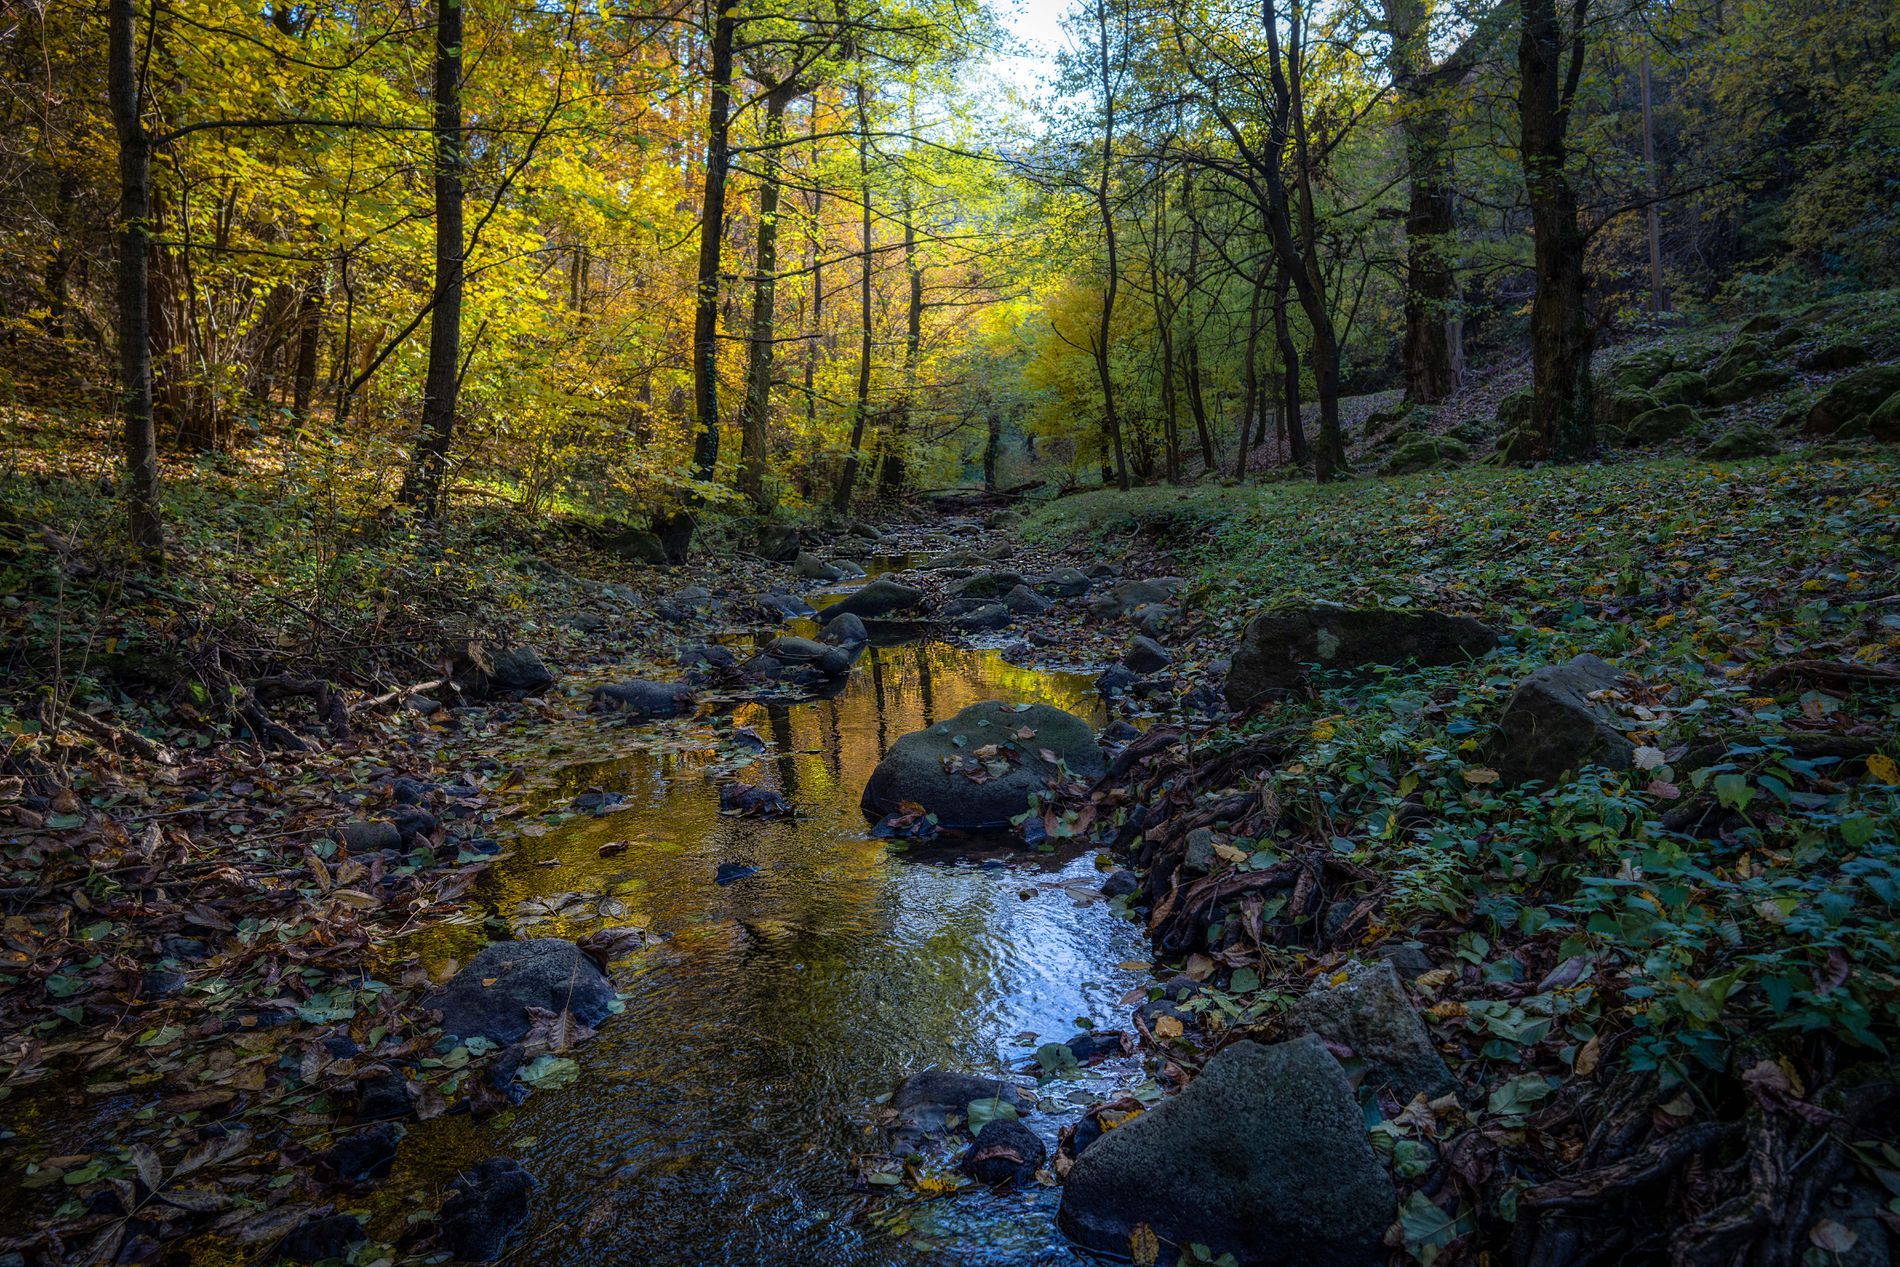
rainforest
The image depicts a rainforest scene with a shallow, rocky swamp .
The background consists of more trees and dense forest, fading into the distance.
The image depicts a  rainforest scene with a shallow stream winding through the middle, surrounded by trees in autumn hues.
The photo is taken at eye level during daylight, with soft natural lighting.
The photography style is landscape focused.
Labels: Land, Nature, Outdoors, Creek, Stream, Water, Plant, Vegetation, Wilderness, Swamp, Tree, Woodland, Jungle, Rainforest, Scenery, Grove, rainforest, sky, trees, rocks